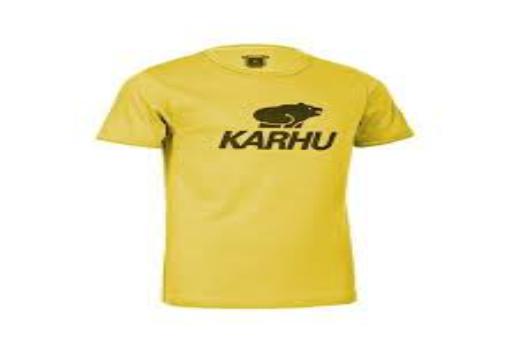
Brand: Karhu
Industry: Clothes